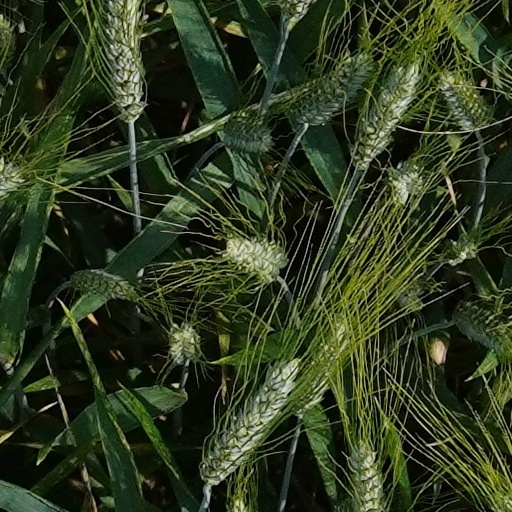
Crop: wheat